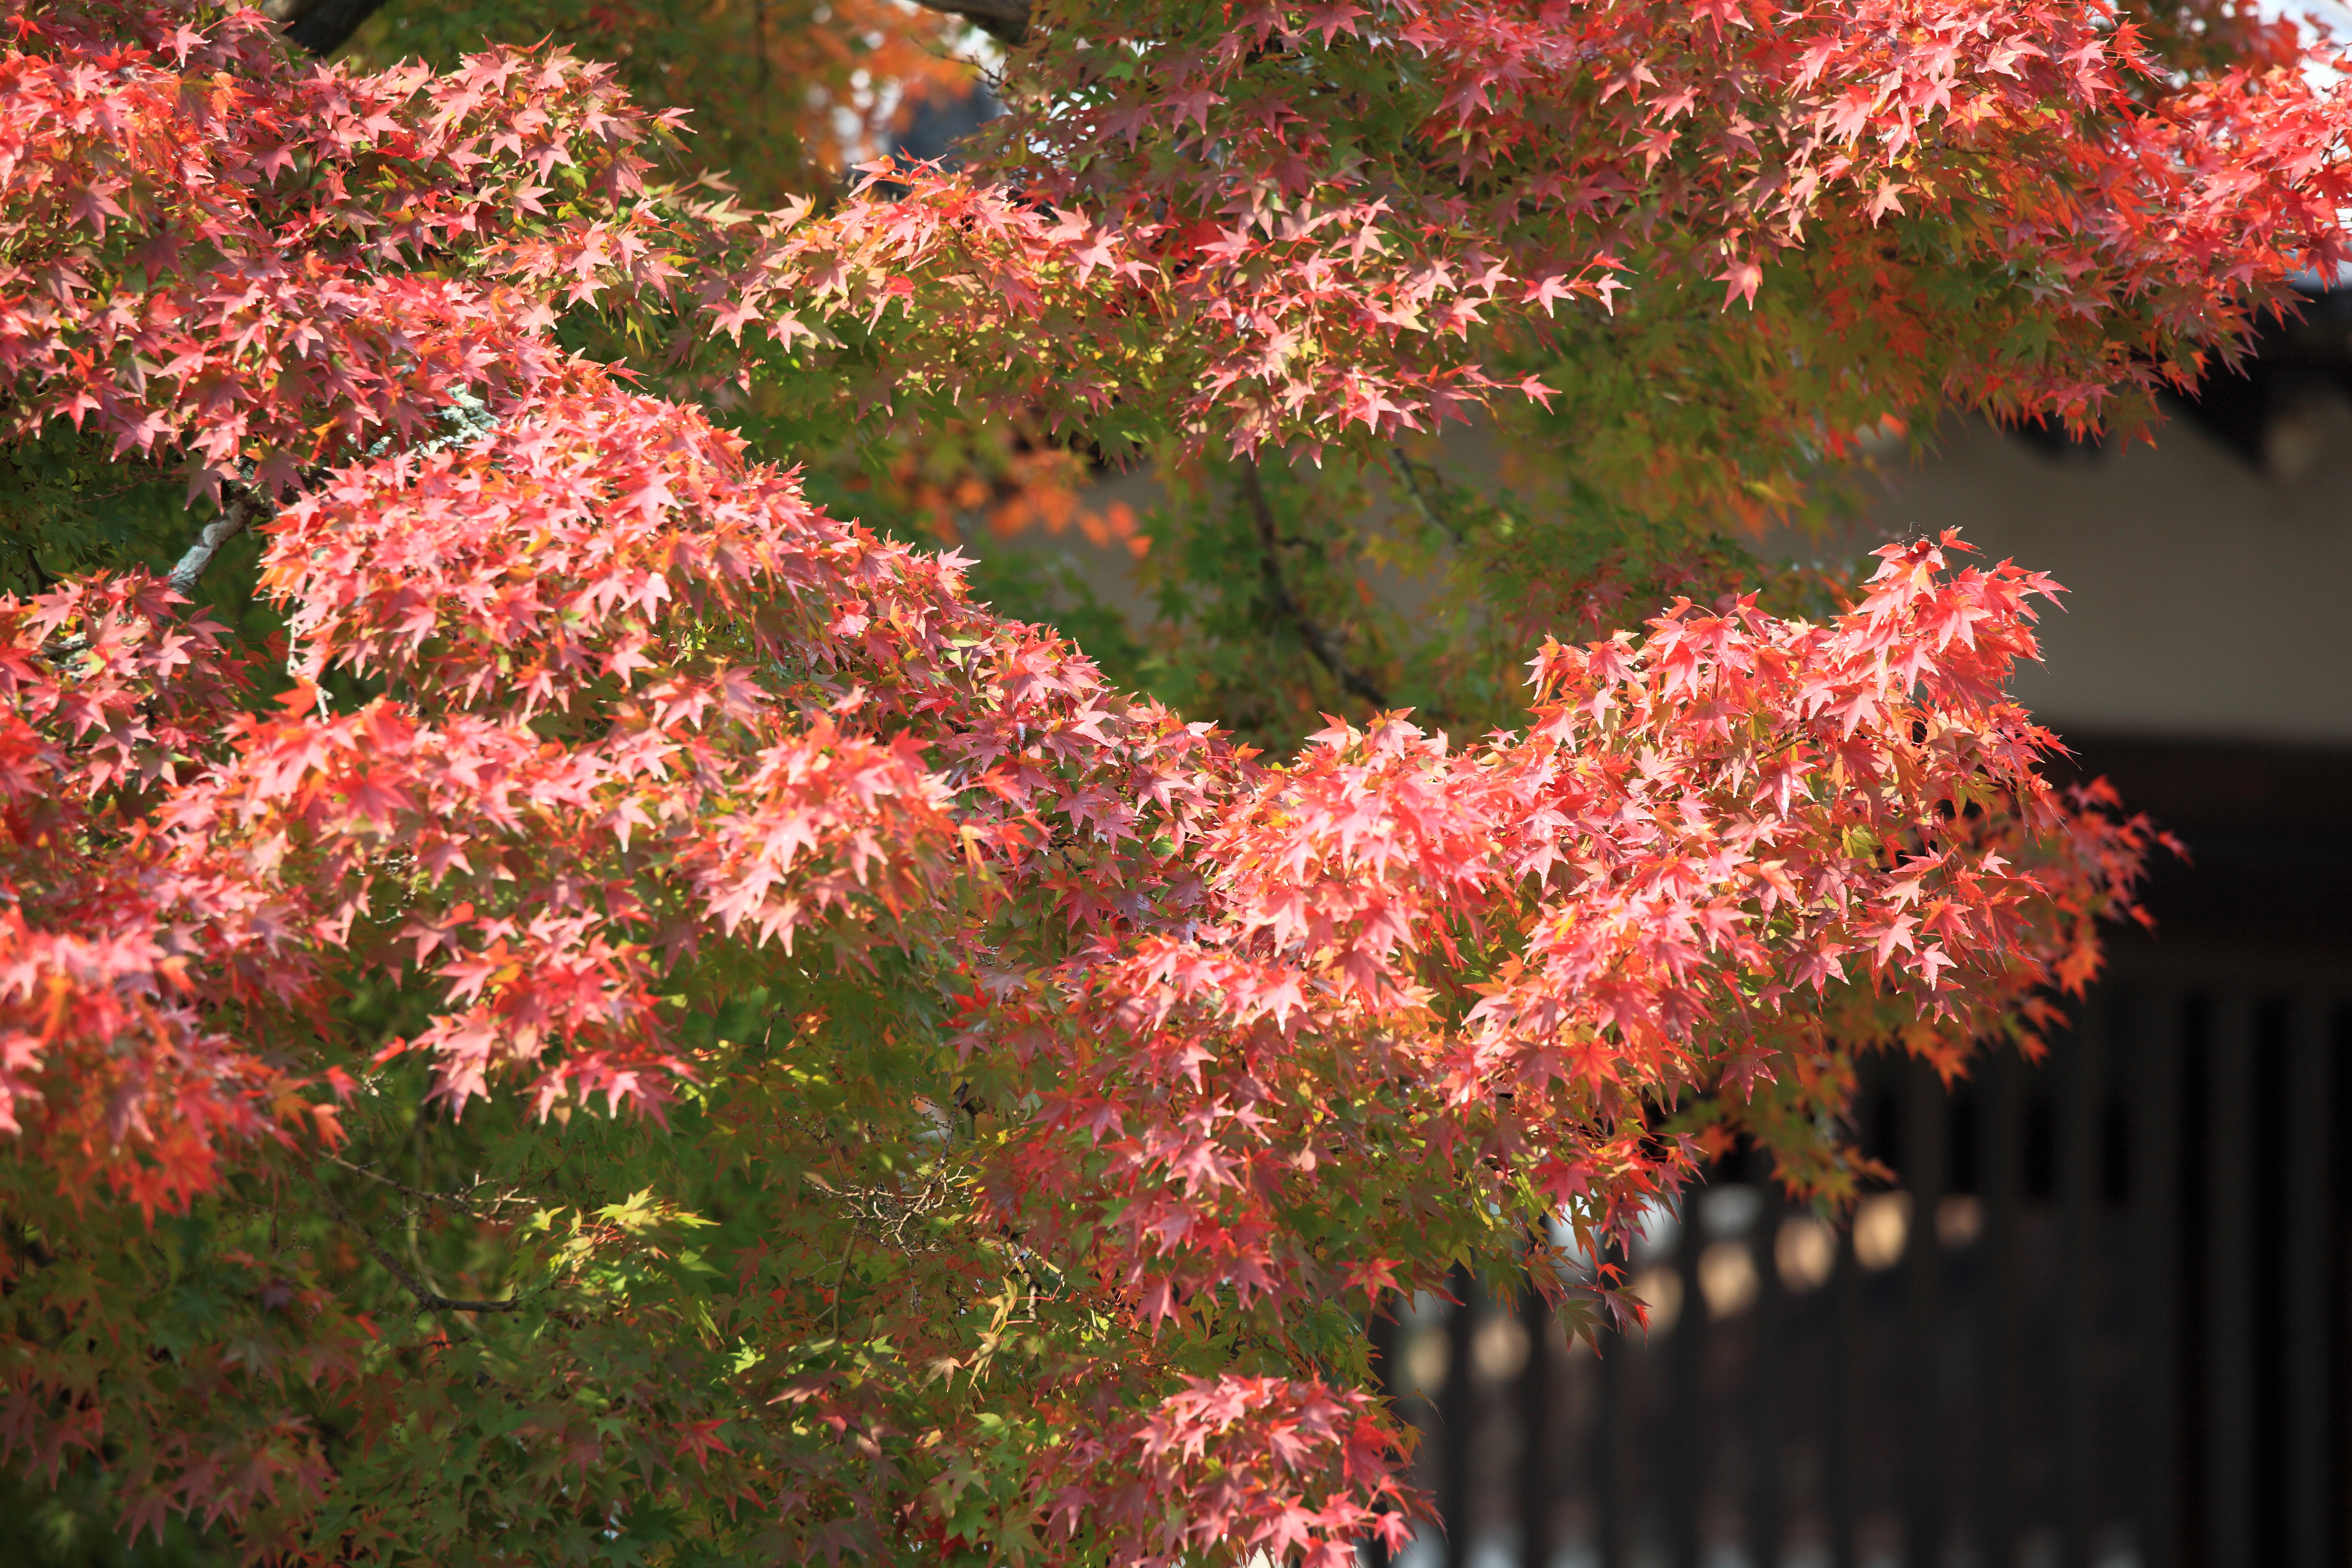
tree, branch, blossom, plant, leaf, flower, high, produce, autumn, botany, flora, season, maple tree, temple, shrub, nara, 5d, hires, rowan, markii, hi, res, resolution, houryuuji, flowering plant, woody plant, land plant